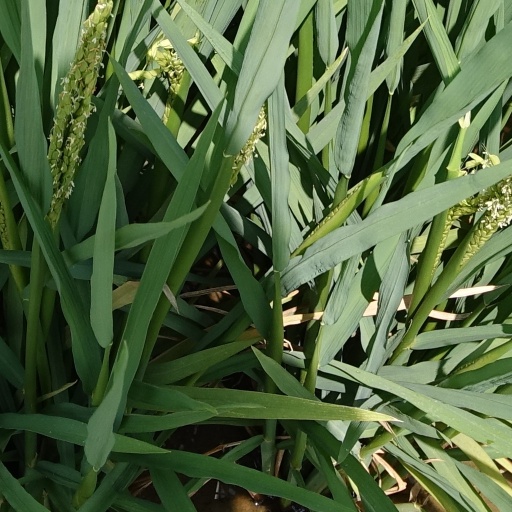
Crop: rice